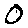
Label: 0